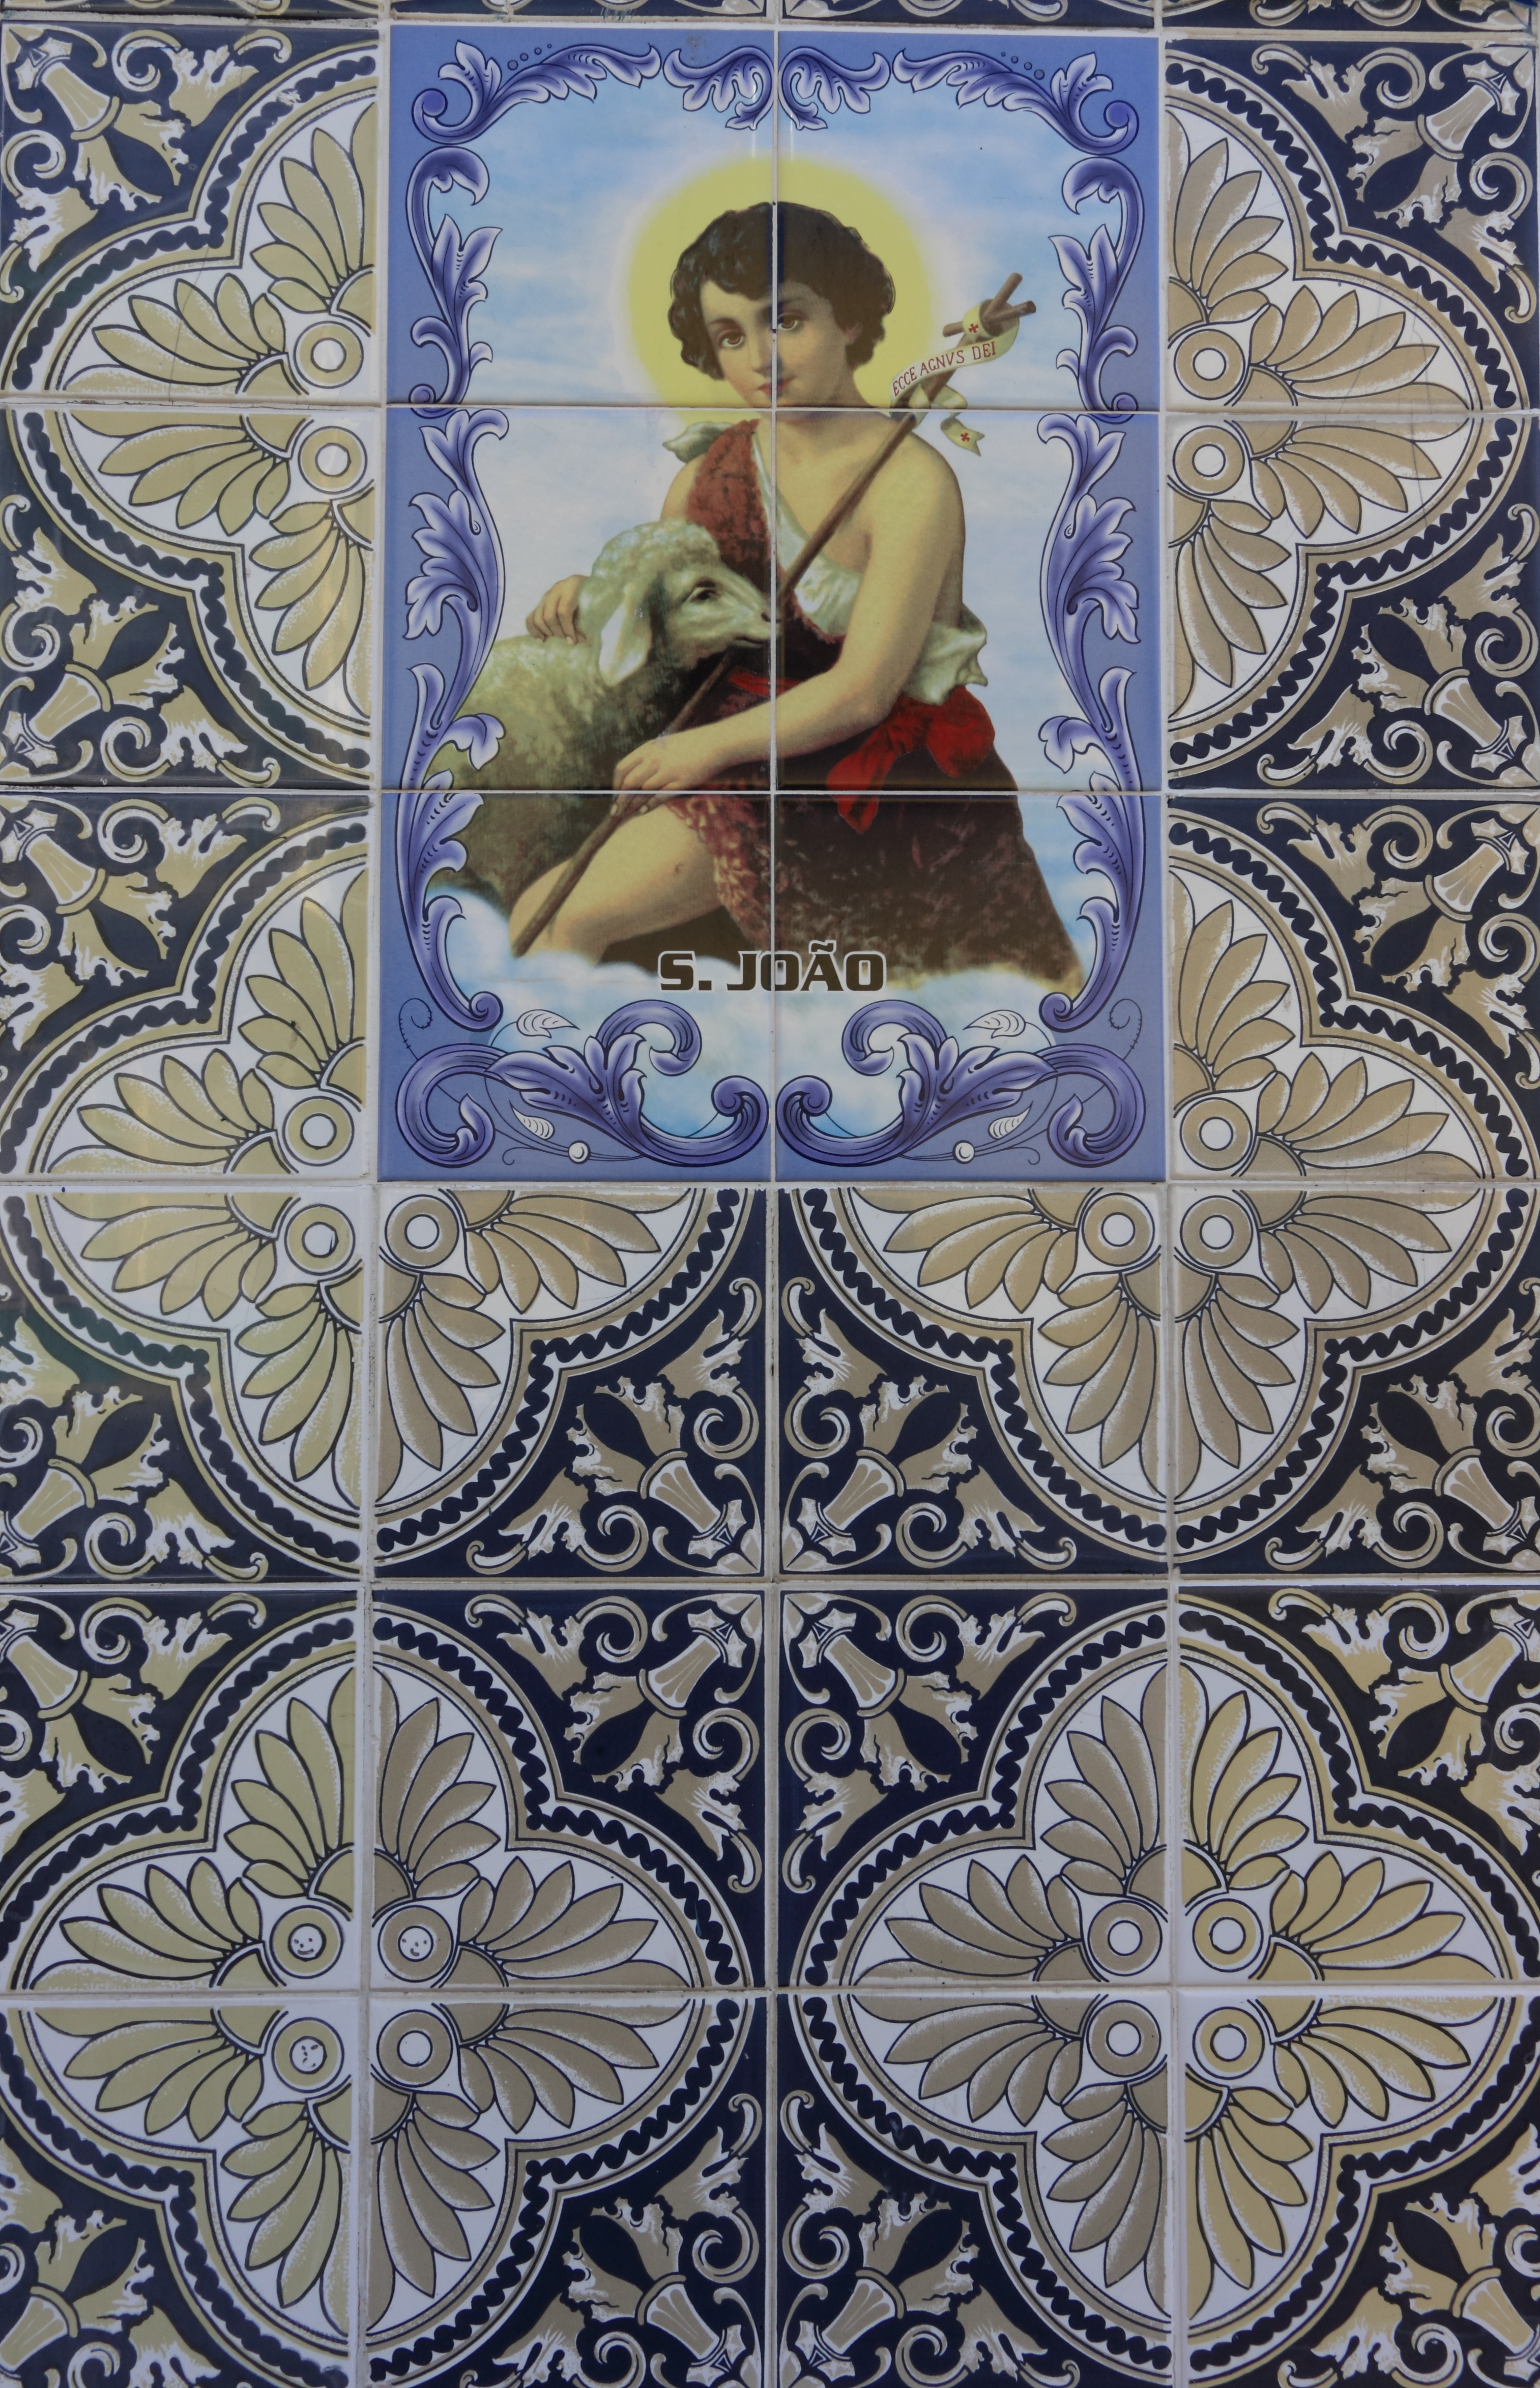
pattern, ceramic, art, design, symmetry, tiles, portugal, porto, flooring